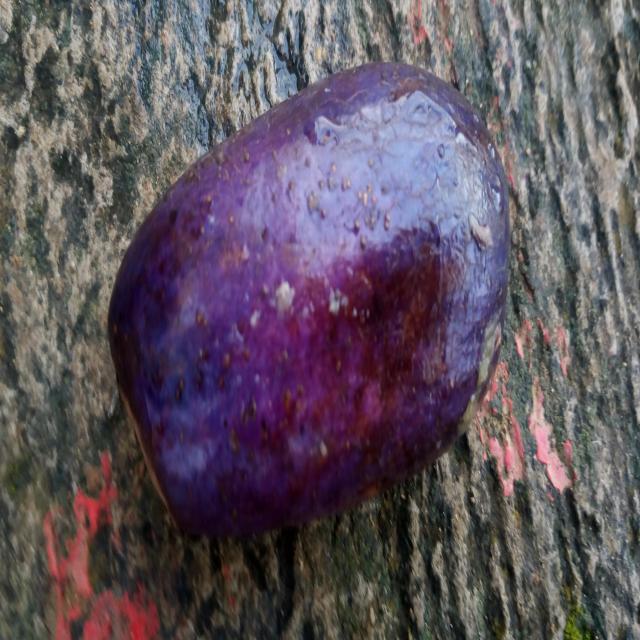
Plum grade: unaffected